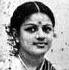
Age: 37